Konstantin Igumnov

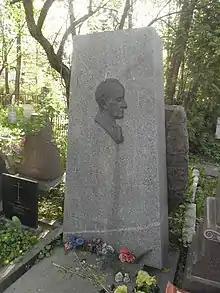
Grave at Novodevichy Cemetery

Konstantin Nikolayevich Igumnov (March 24, 1948) was a Soviet and Russian pianist and pedagogue. In 1946, he was recognized as the People's Artist of the USSR.